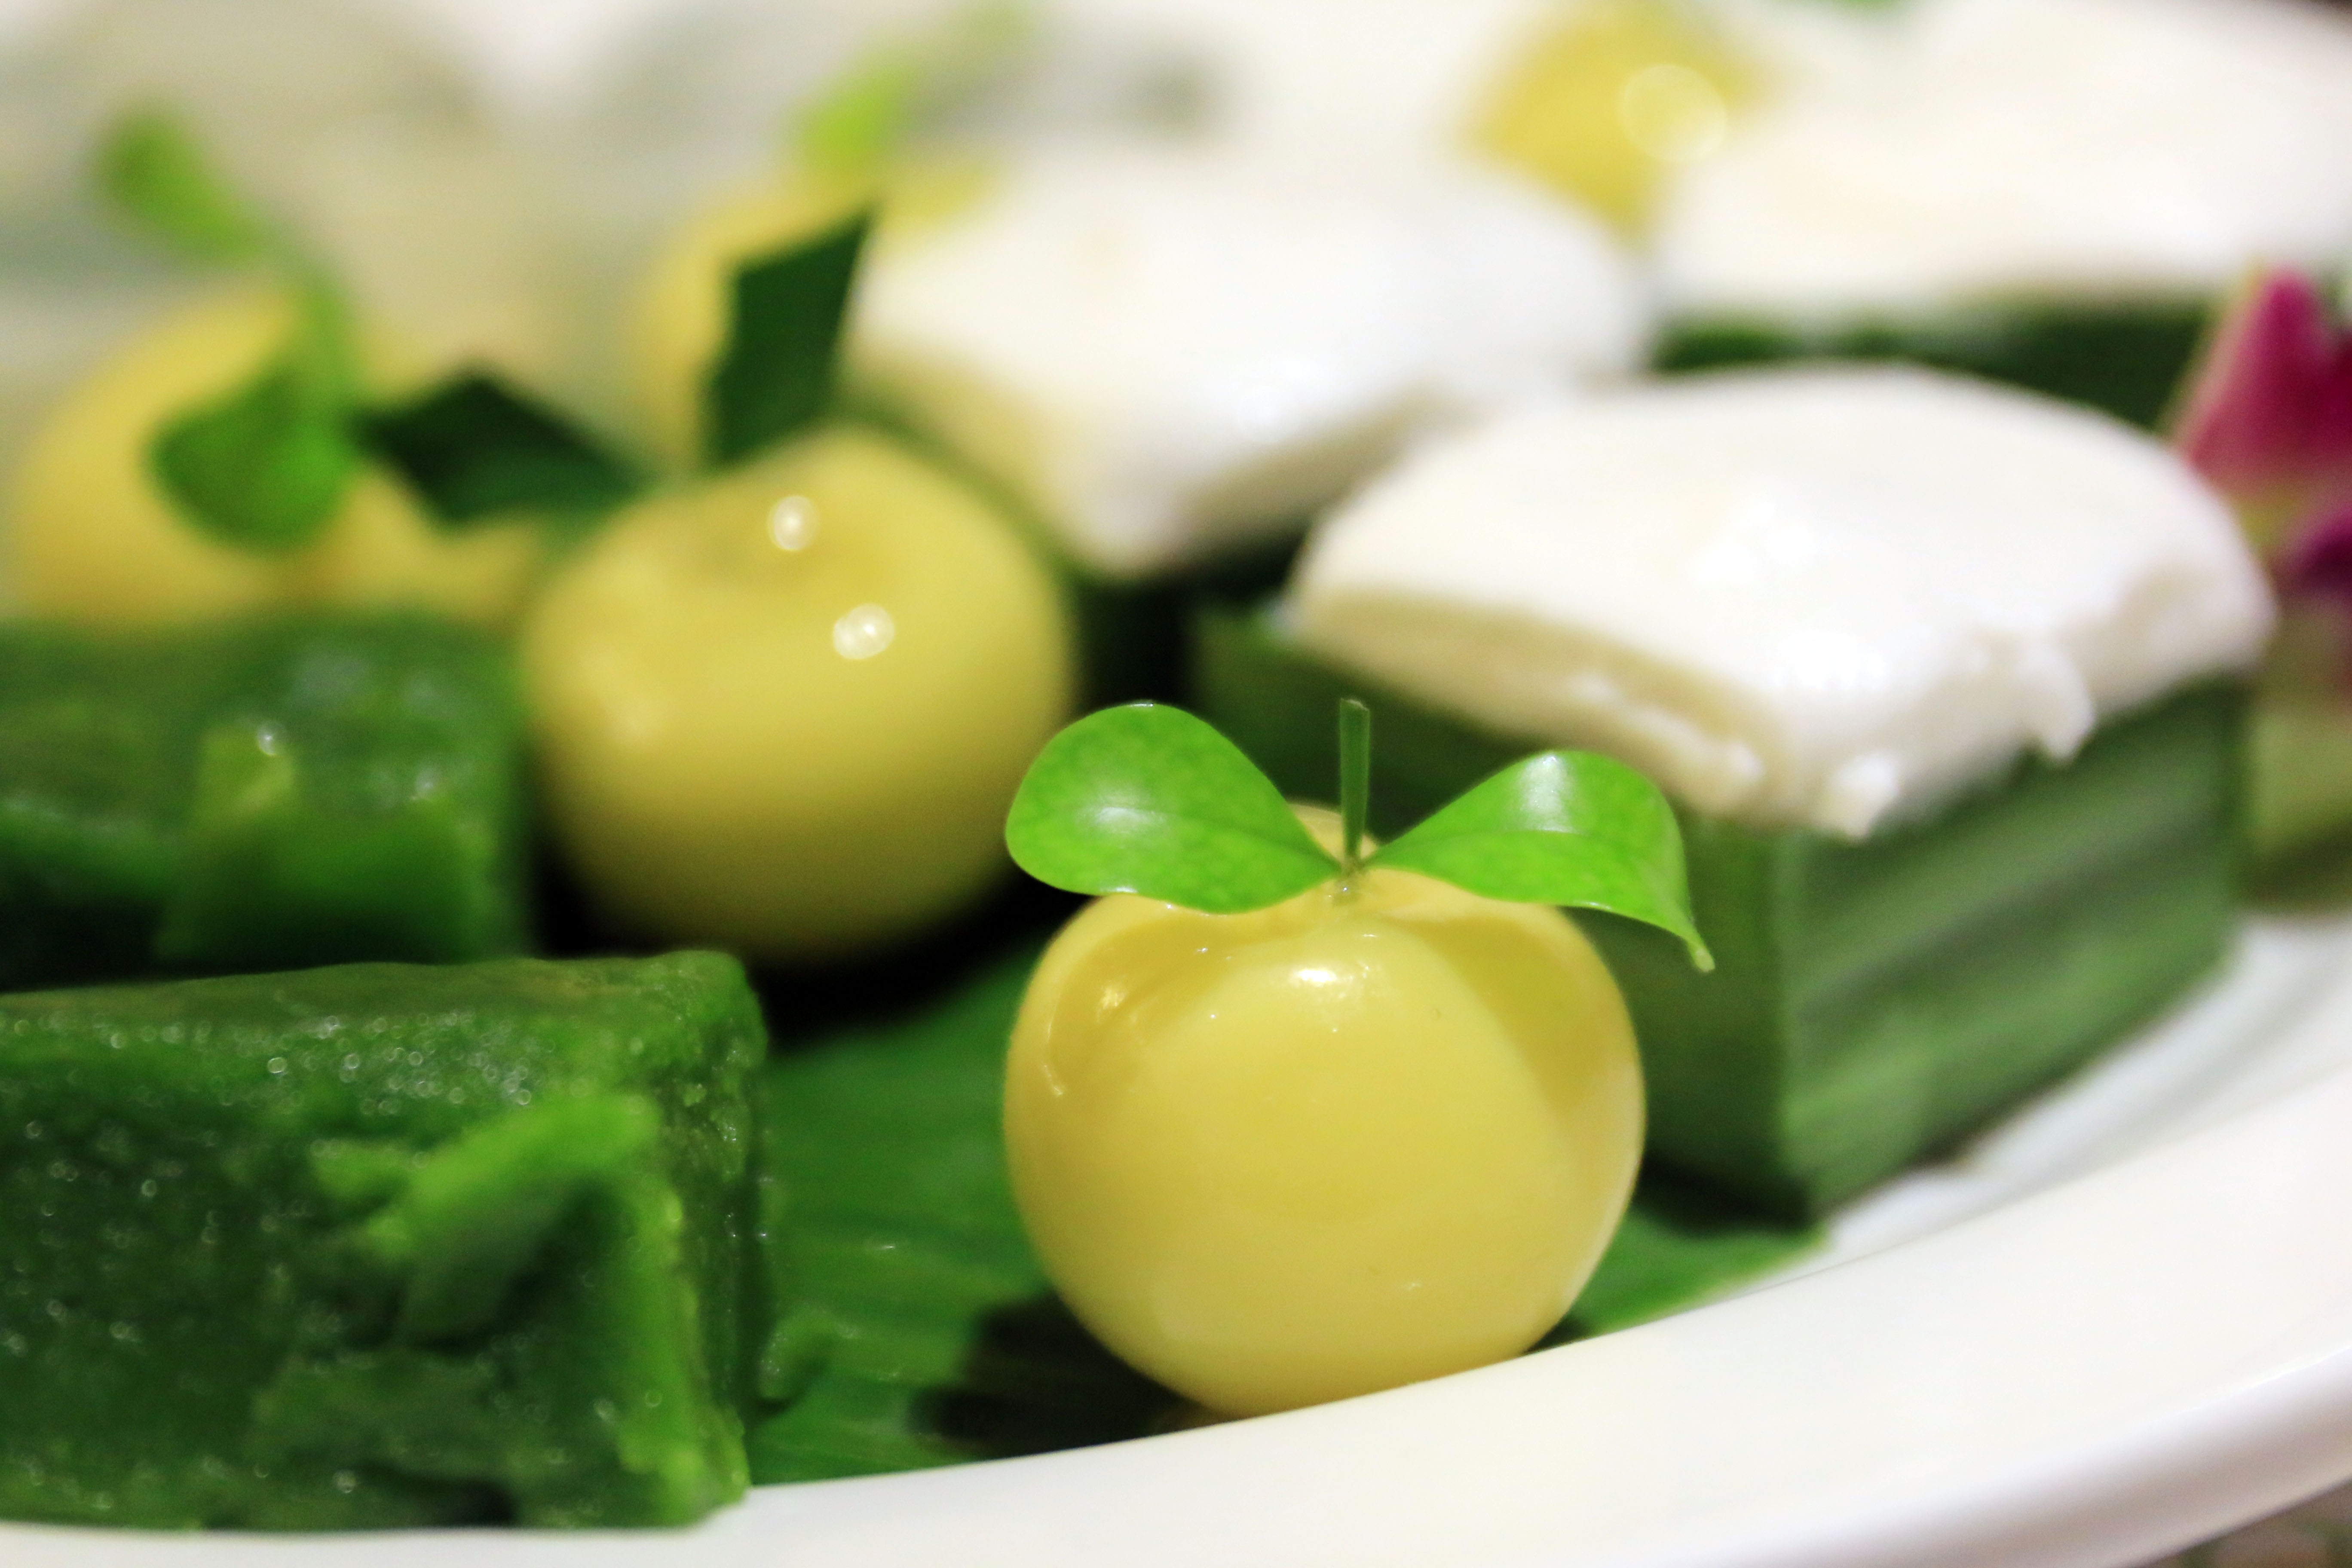
plant, dish, meal, food, salad, produce, vegetable, cuisine, thai, desserts, flowering plant, kruathong, land plant